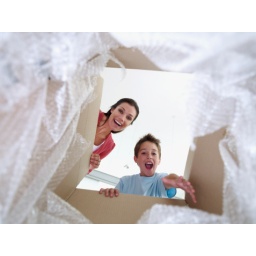
Woman and boy looking in cardboard box smiling